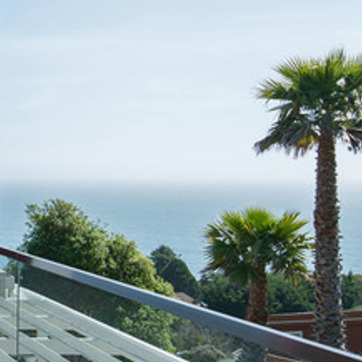
Material: water